James Pascoe Group

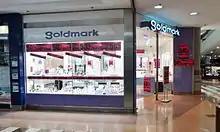
Goldmark Broadway

'One of the leading women's fashion jewellery retailers in Australia', Goldmark is a 'decades' old fashion jewellery retailer aimed at 16- to 29-year-olds. It was one of the brands included with the Angus & Coote purchase in March 2007. The current logo was introduced in 2000, and many stores have been updated to a modern look. Goldmark has over 130 stores across Australia, with over 1,000 employees throughout Australia and New Zealand. Goldmark positions itself as "the fashionable, REAL jewellery store", offering jewellery made of authentic precious metals containing genuine precious stones, as well as fashion brand watches. Before JPG ownership, in January 2003, Goldmark launched the gClub loyalty programme. In June 2009 the gClub card was introduced. Membership of the Online VIP gClub exceeds 90,000.